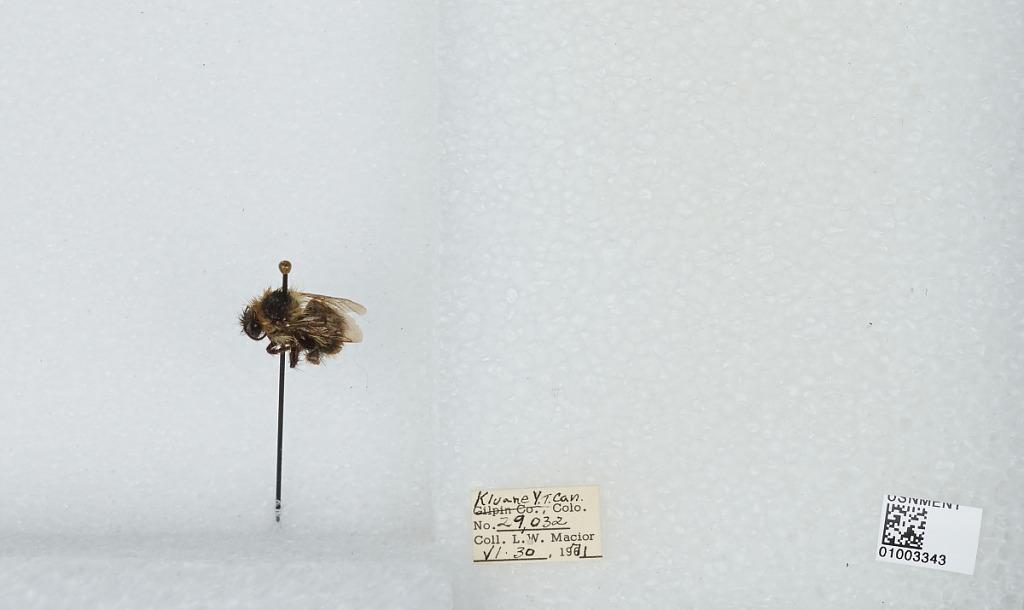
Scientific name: Bombus (Pyrobombus) frigidus Smith
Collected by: L. Macior
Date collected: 1971-6-30
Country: Canada
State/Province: Yukon Territory
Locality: Kluane
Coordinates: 60.75, -139.5